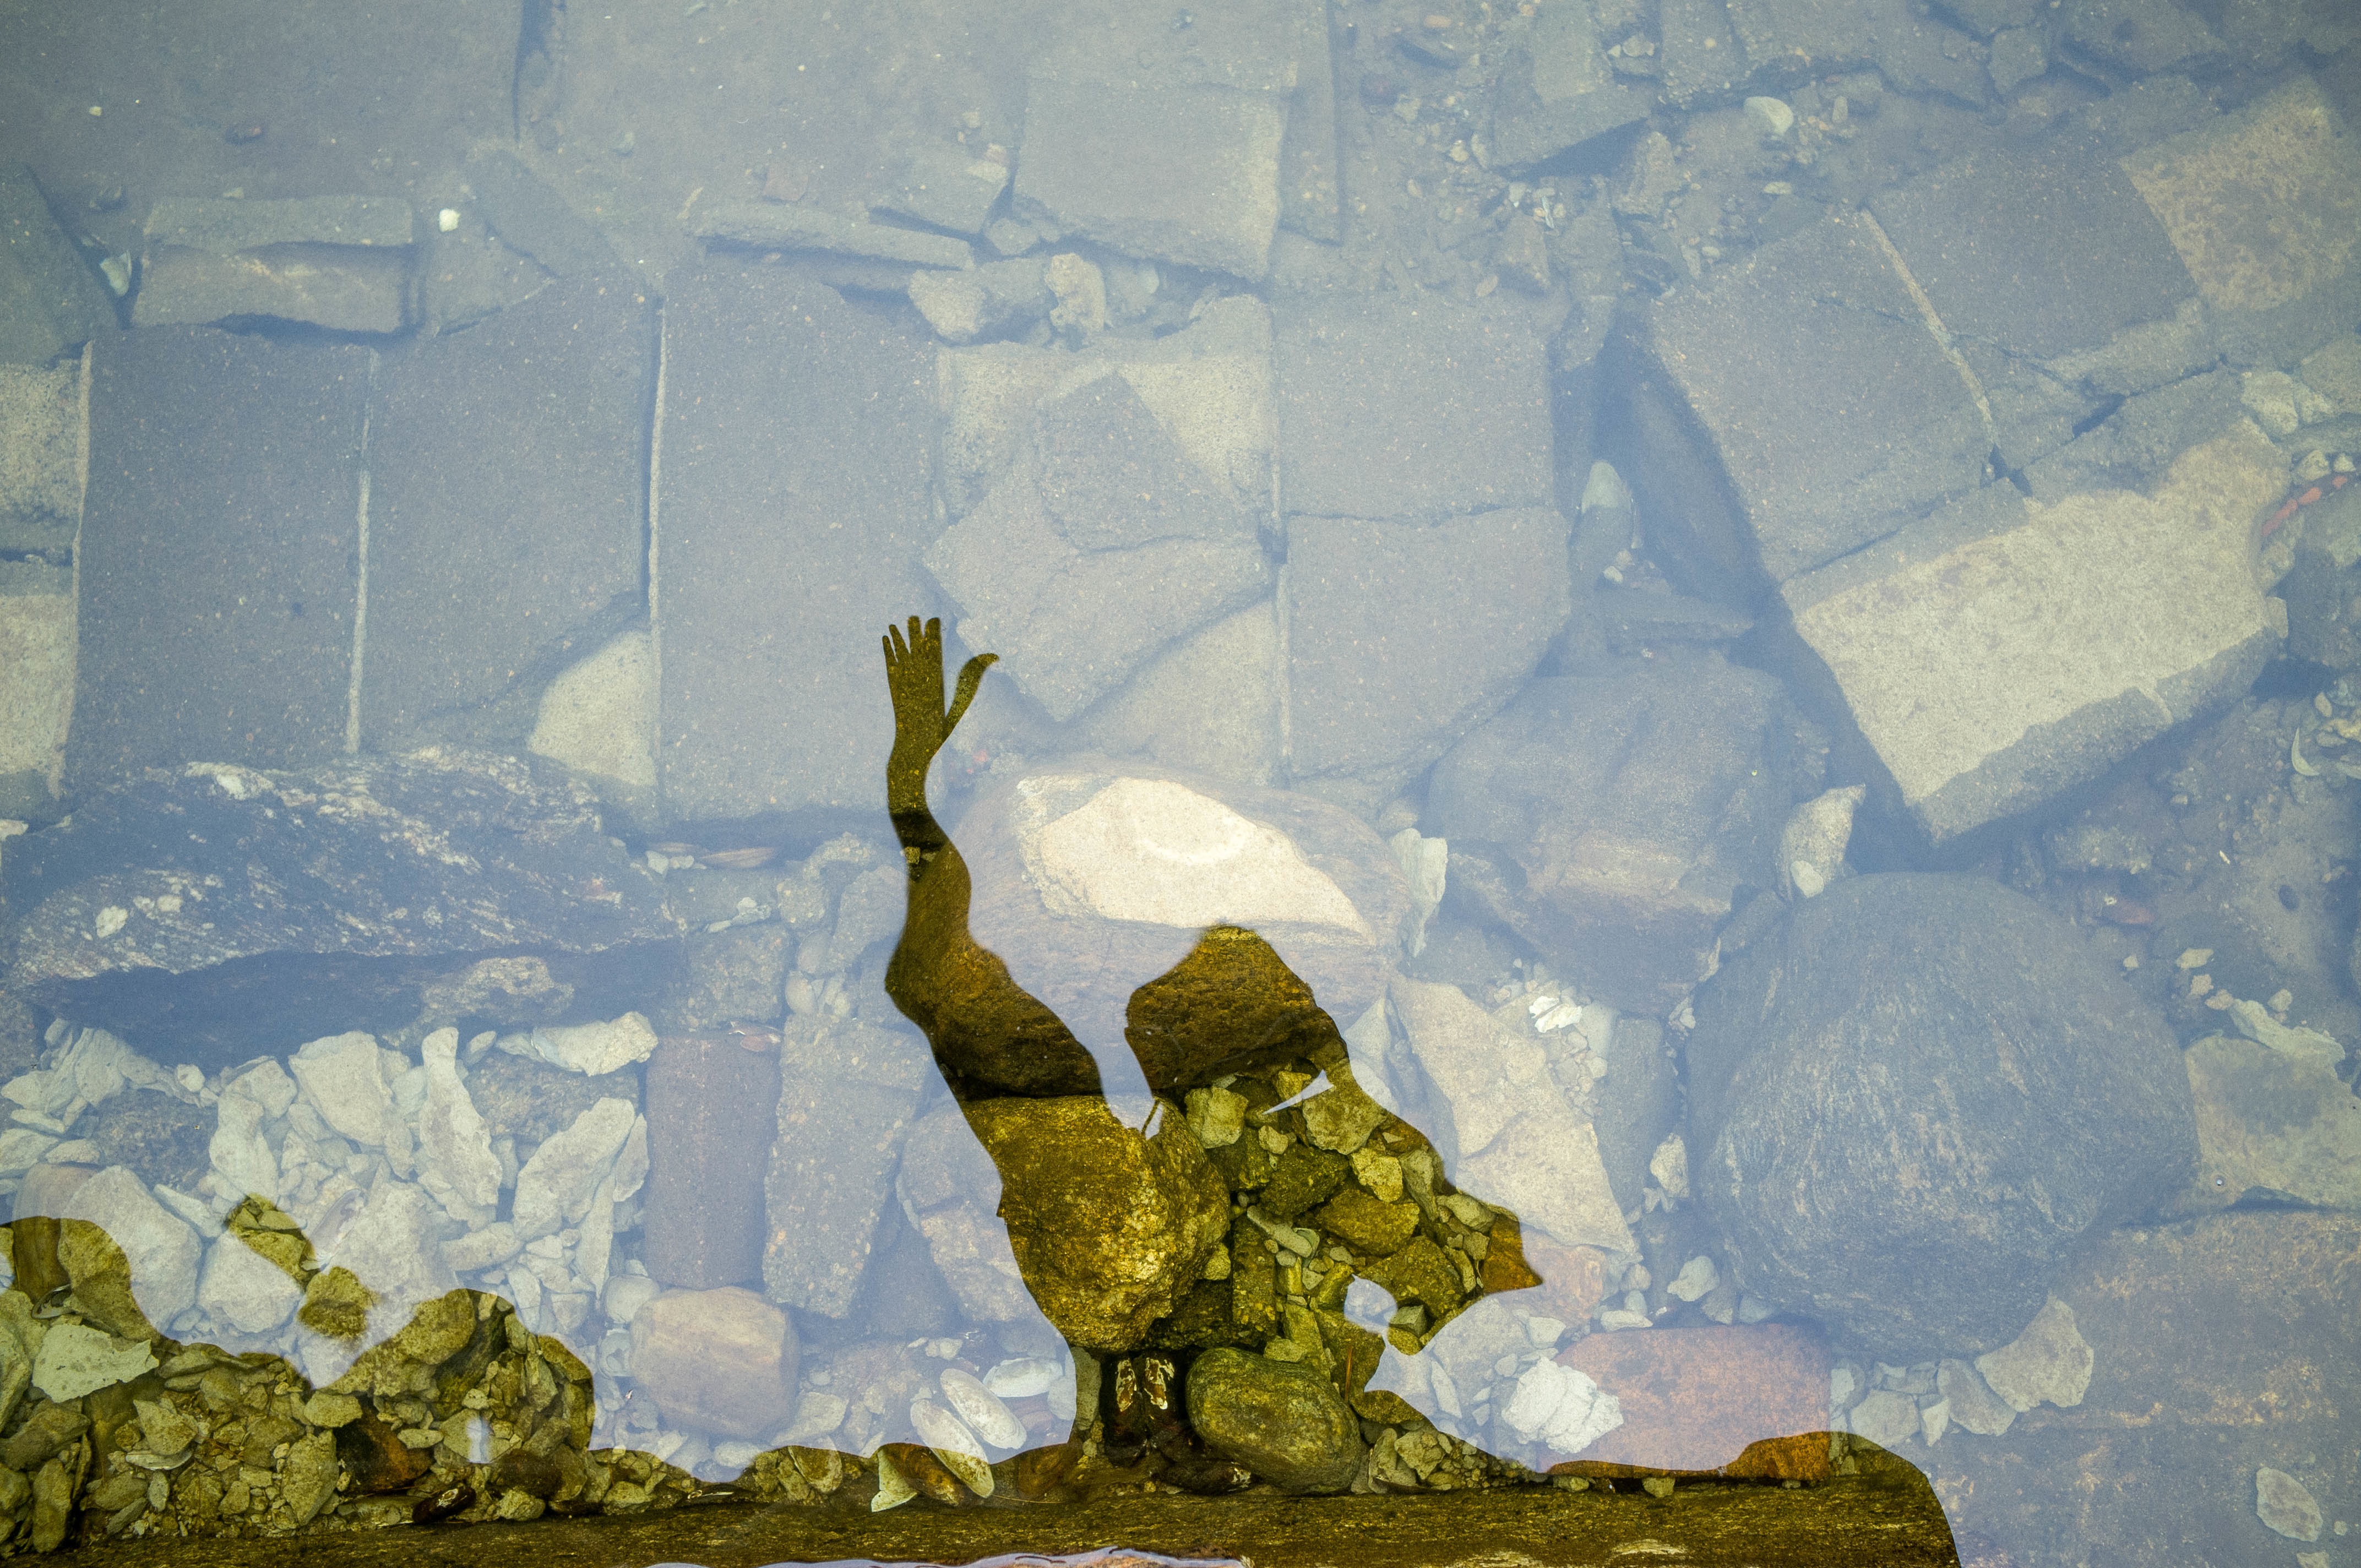
rock, ice, terrain, painting, art